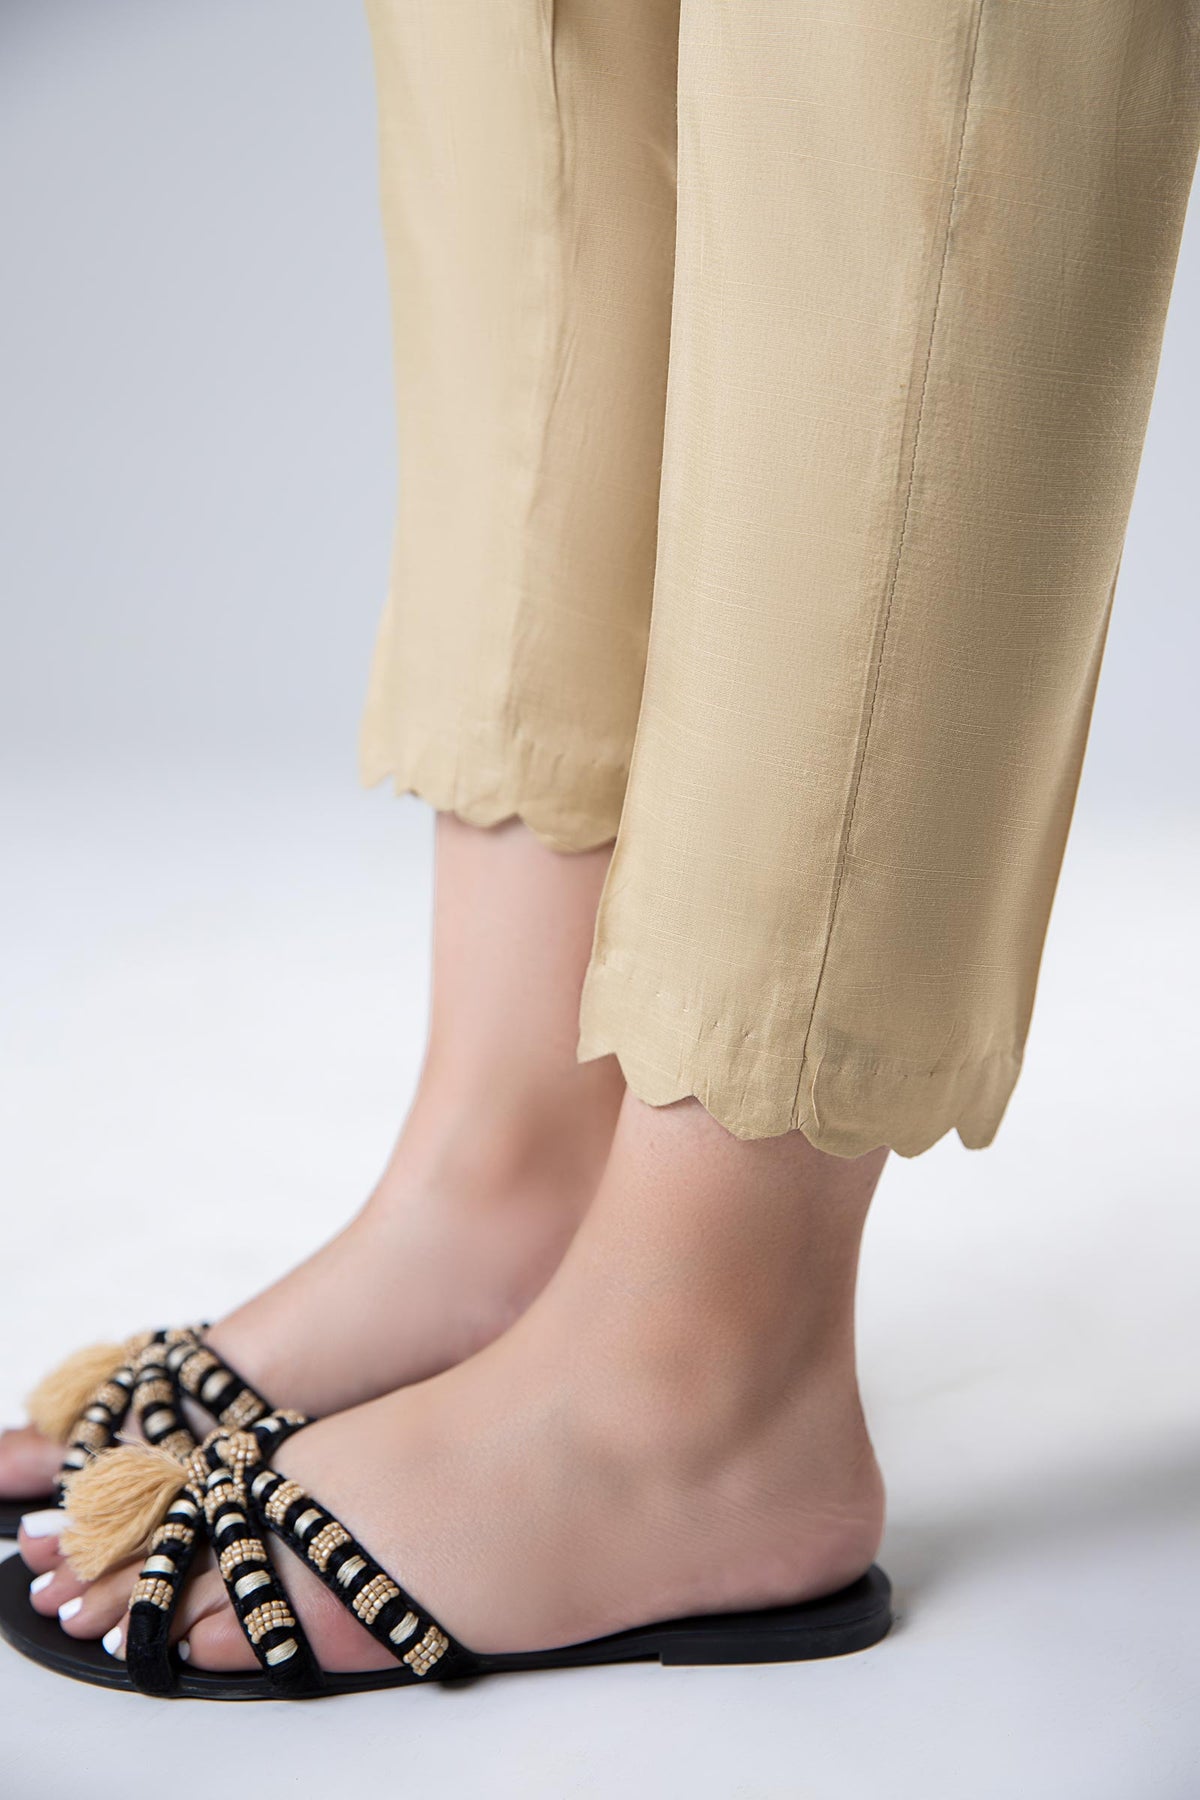
tan scalloped hem pants